Early Cuban bands

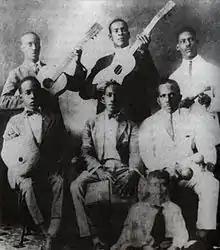
"Sexteto Habanero" 1920. Its line-up was: back, L>R: Guillermo Castillo (guitar and director), Carlos Godínez (tres), Gerardo Martínez (voz prima y claves); front, L>R: Antonio Bacallao (botija), Oscar Sotolongo (square bongó) and Felipe Nerí Cabrera (maracas).

The instrumental set-up is interesting, because they use some of the original instruments of the son: the "botija" and a unique "square bongó". Soon this (and other) groups appreciated that the double bass was a musically more suitable instrument: they never went back to the botija. Five years later, the group had new members and a different look, including Agustín Gutierrez (bongó), Abelardo Barroso (sonero, claves), Felipe Nerí Cabrera (maracas, vocals); Gerardo Martínez (double bass, vocals, leader); Guillermo Castillo (guitar, vocals), Carlos Godínez (tres, vocals).